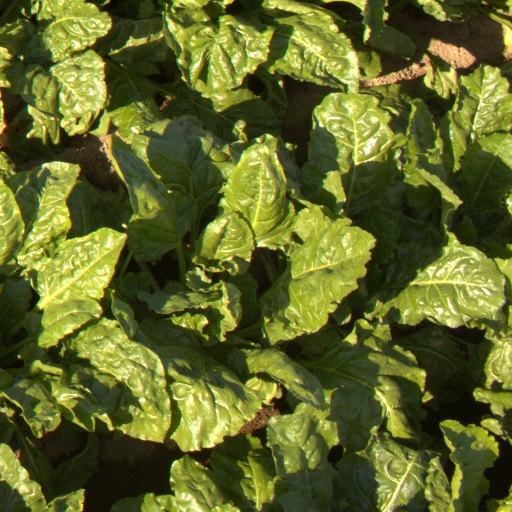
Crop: sugar beet